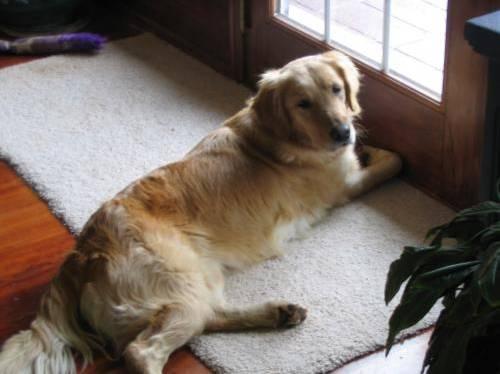
dog